Abbey of Leno

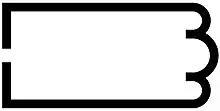
Floor plan of the first church

It dates back to 1990, within a large archaeological project in the Lower Brescian area promoted by the University of Brescia, the first proposal to conduct excavations in the area where the ancient Benedictine monastery of San Benedetto di Leno stood, but the initiative was unsuccessful. It was not until 2002, after the purchase of the Villa Badia site (about 6500 m²) by a local bank, that the first geophysical prospecting using the GPR or georadar method began. The data confirmed the presence of groups of buried brick structures at several levels of depth; the following year, operating on the basis of data from scientific reconnaissance and eighteenth-century maps, the first excavation campaign began, which concluded in 2004.